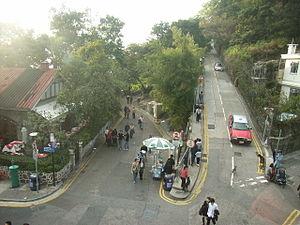
Le pic Victoria, Victoria Peak en anglais, est une montagne à Hong Kong, aussi appelée localement the Peak et Mount Austin. La montagne se situe dans la moitié ouest de l'île de Hong Kong. Avec une altitude de 552 m, c'est le point culminant de l'île, mais non du territoire de Hong Kong, qui est le Tai Mo Shan. Le quartier est aussi connu comme ayant une valeur immobilière au mètre carré parmi les plus élevées au monde. Le sommet du pic est aménagé avec un observatoire, accessible par un funiculaire, qui constitue l'une des principales attractions touristiques de Hong Kong.